Walter Langcake

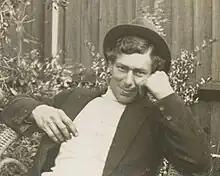
Walter Langcake in the 1920s

Walter Langcake (21 February 1889, Warragul, Victoria – 6 June 1967, Frankston, Victoria) was an Australian woodcarver and sculptor, who specialised in ecclesiastical decorative arts.